TDS Racing

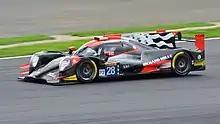
François Perrodo in Oreca 07-Nissan at Silverstone 2018

TDS Racing purchased two Oreca 07-Gibson cars and will make debut in the LMP2 class of the FIA World Endurance Championship in 2017. Also the team will field one car under "G-Drive Racing" banner.